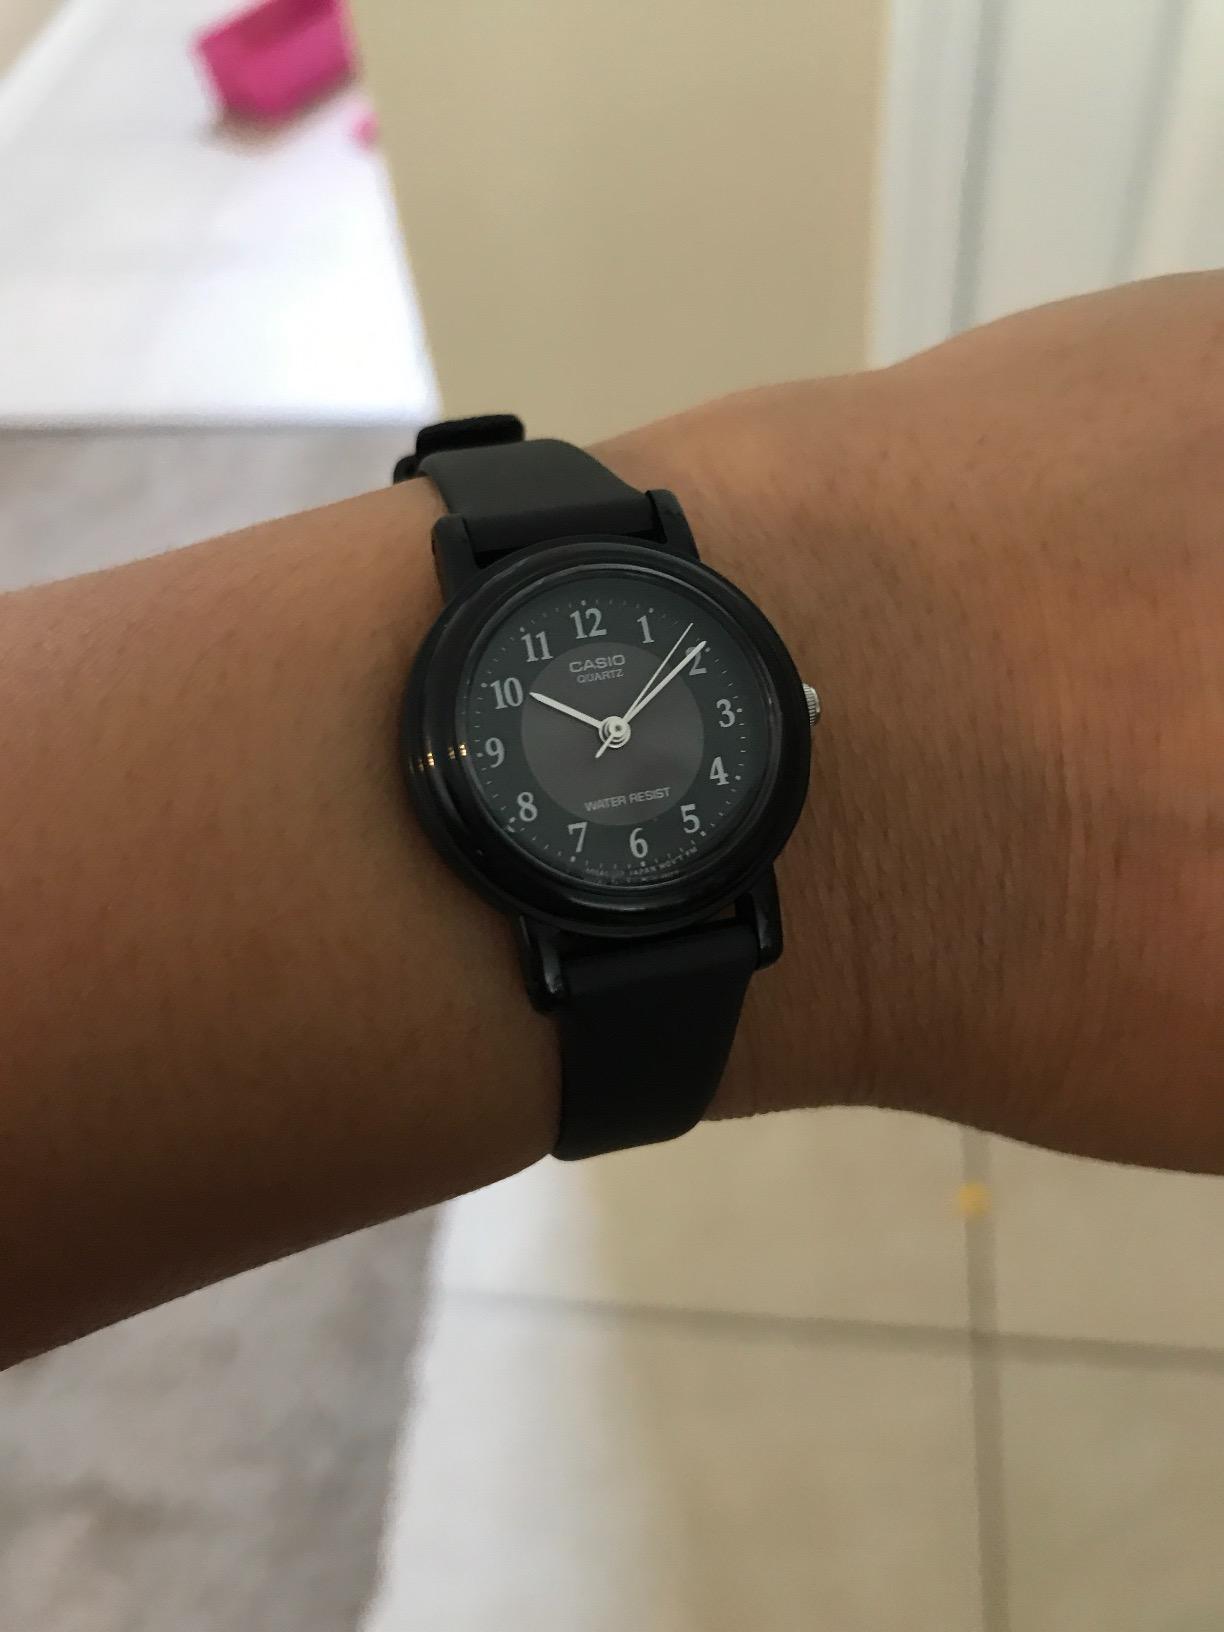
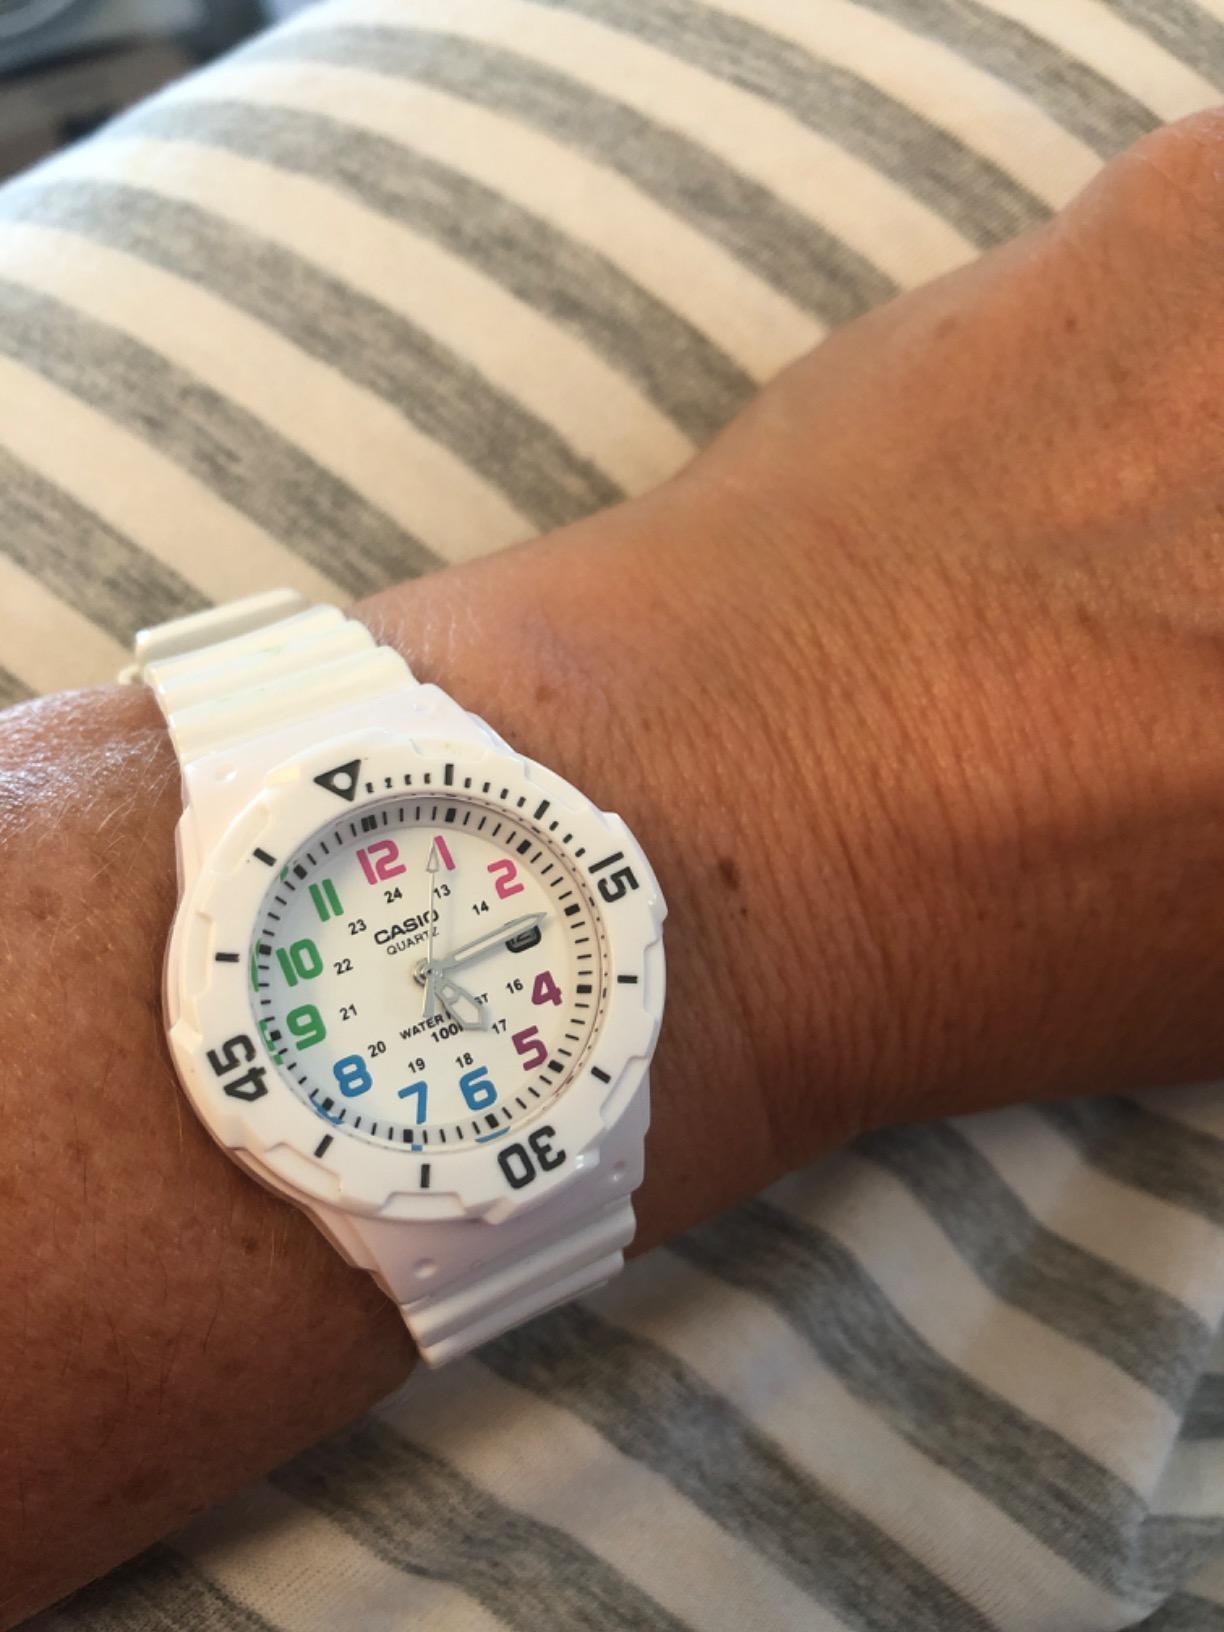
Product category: accessories_watch
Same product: no